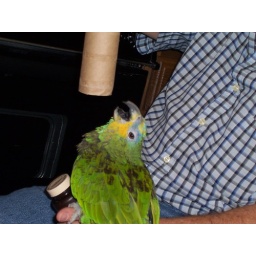
Mr. being attacked by the infamous paper towel roll!!